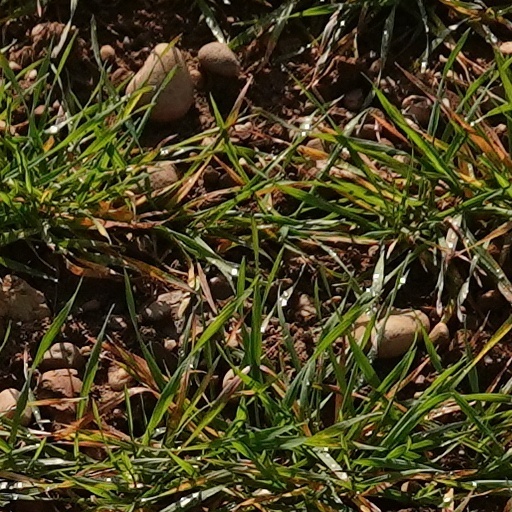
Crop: wheat